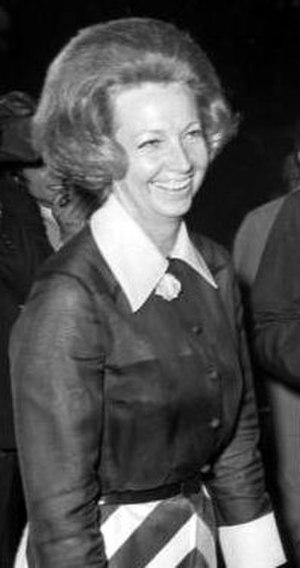
Les conjoints des chanceliers d'Allemagne depuis la fondation de la RFA en 1949 sont les épouses et époux du chanceliers allemands. Depuis 2005, le conjoint de la chancelière est Joachim Sauer.
Rut Brandt, née Rut Hansen le 10 janvier 1920 à Hamar et morte le 28 juillet 2006 à Berlin, est une écrivaine norvégienne et la deuxième épouse de l'ancien chancelier fédéral allemand Willy Brandt.